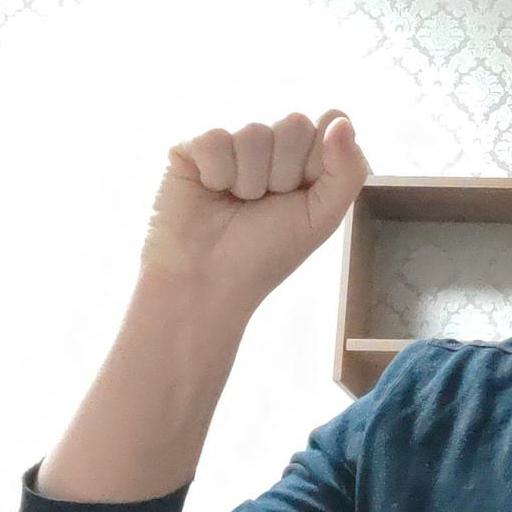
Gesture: fist